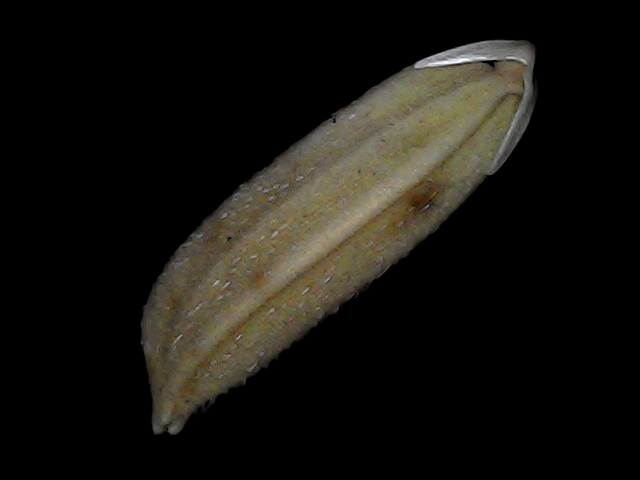
Rice variety: Bd87